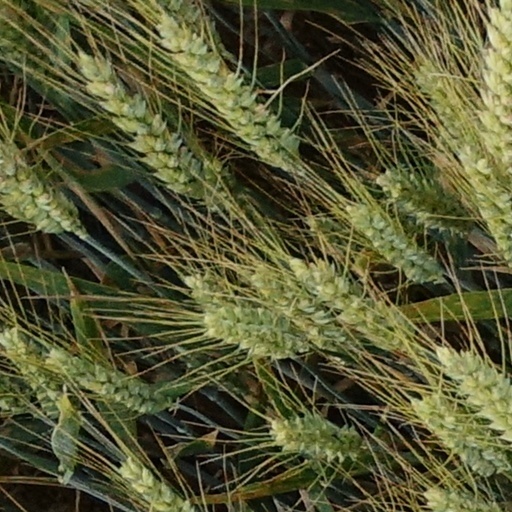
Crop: wheat